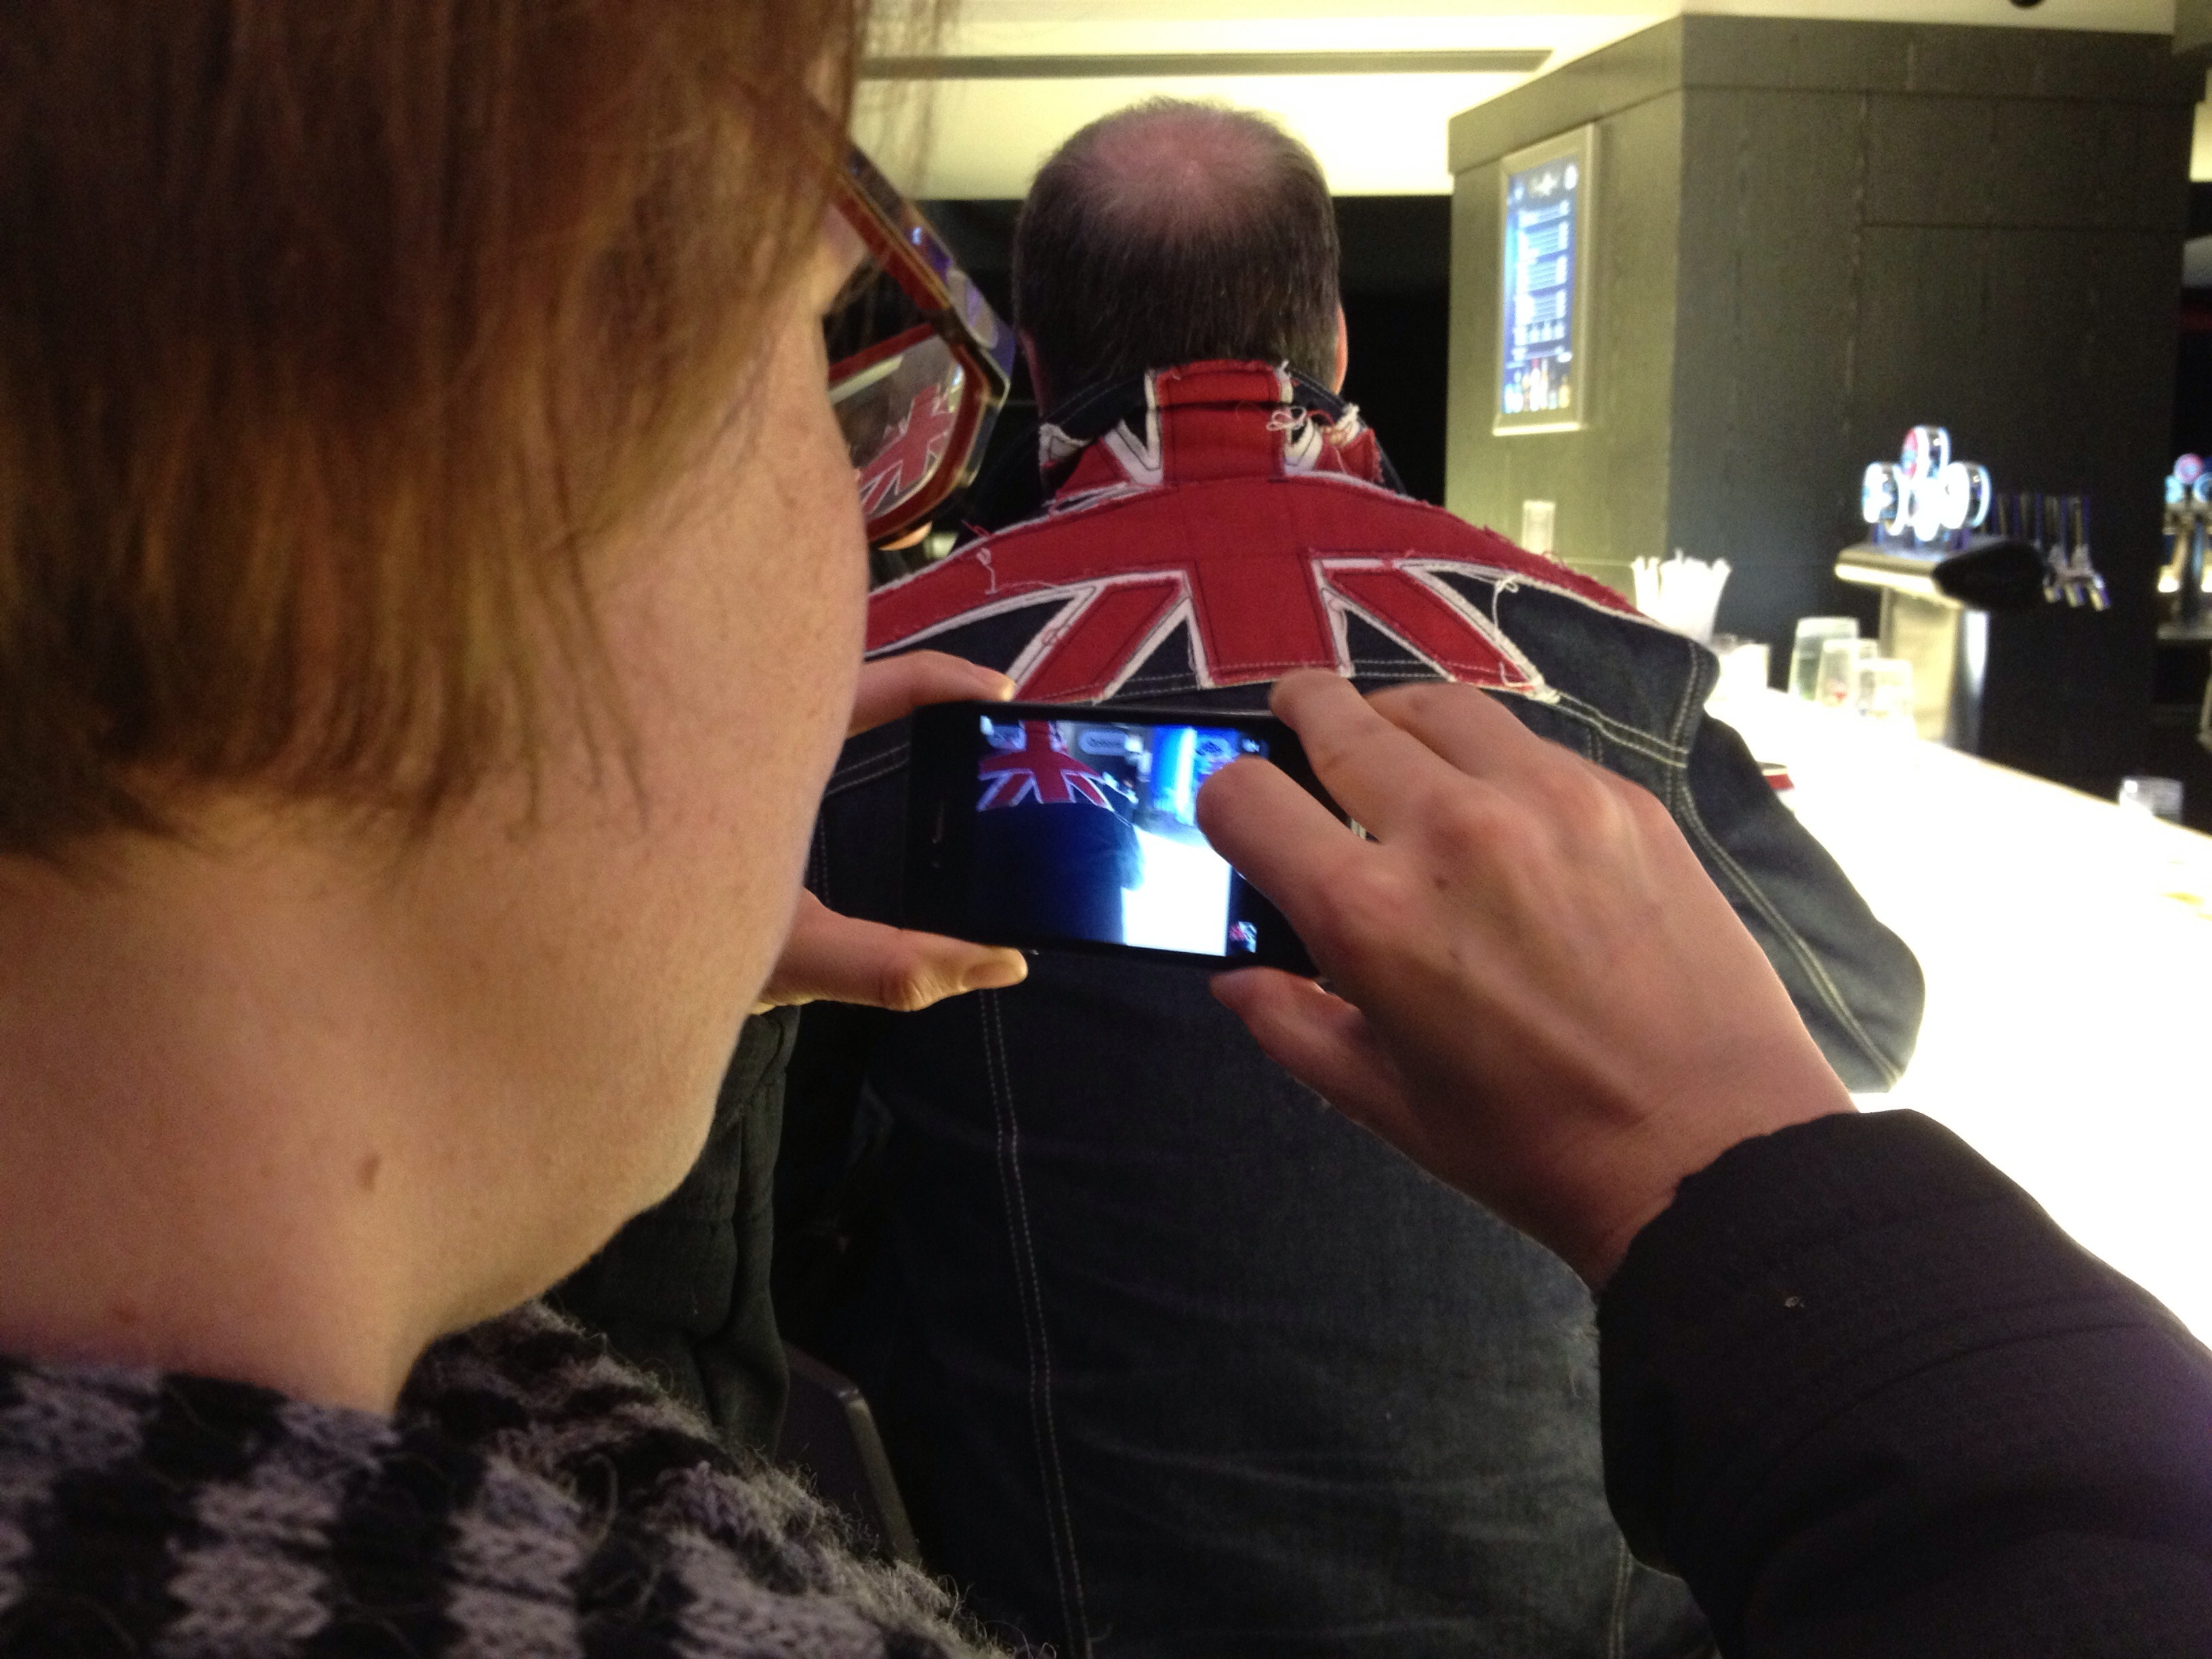
glasses, head, image